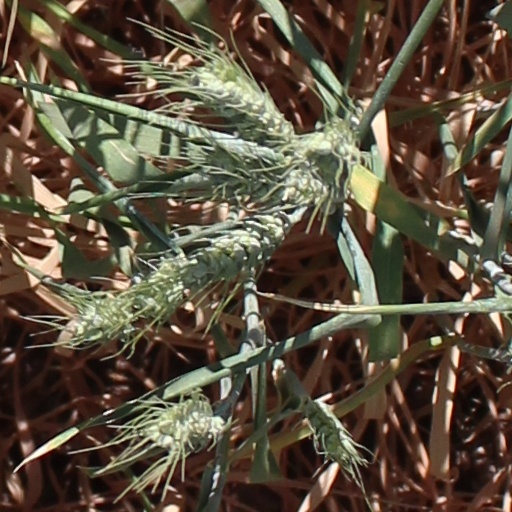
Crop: wheat